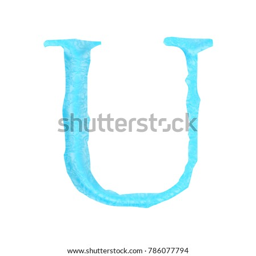
light blue water style uppercase or capital letter u in a 3d illustration with a wavy liquid texture and jagged edge font isolated on a white background with clipping path .